Merchant aircraft carrier

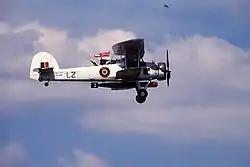
Fairey Swordfish at an airshow in 1988. This aircraft was assigned to 'L' Flight of 836 NAS on board the MAC ship "Rapana" during World War II

There were widely differing opinions about the arrangements needed to support the MAC ships' aviation function. The Director of Trade Division, who had overall responsibility for co-ordination within the Admiralty, envisaged forming a new headquarters organisation to oversee MAC ship aviation. The Director of Naval Air Organisation disagreed on the basis that MAC ships were an adjunct to the main escort carrier programme, and said that their aircraft should be provided on an ad hoc basis from the squadrons earmarked for escort carriers, having earlier suggested that there might be few, if any, aircraft and crews available for MAC ships. However, when the escort carrier HMS "Dasher" exploded and sank in March 1943 it freed up a squadron's-worth of Swordfish aircraft and in June, just after "Empire MacAlpine" entered service, it was announced that No. 836 Naval Air Squadron (NAS) was to relocate from Machrihanish to Belfast in Northern Ireland with nine aircraft as a core for the MAC ships, in addition to providing a common pool for the escort carriers. Before this could be put into place, it was decided that 836 NAS would move instead to Royal Naval Air Station (RNAS) Maydown, in County Londonderry (later named HMS "Shrike") to become the nucleus squadron for MAC ships and that the MAC ship headquarters unit would be formed there. 840 Naval Air Squadron operated briefly from "Empire MacAndrew" until reorganised as M flight of 836 Squadron in August 1943. Also based at Maydown would be the Royal Netherlands Navy-manned No. 860 Naval Air Squadron, responsible for providing aircraft for the two Dutch MAC ships, "Gadila" and "Macoma".